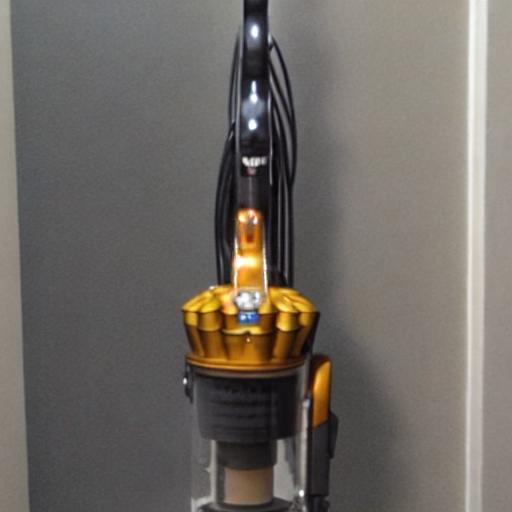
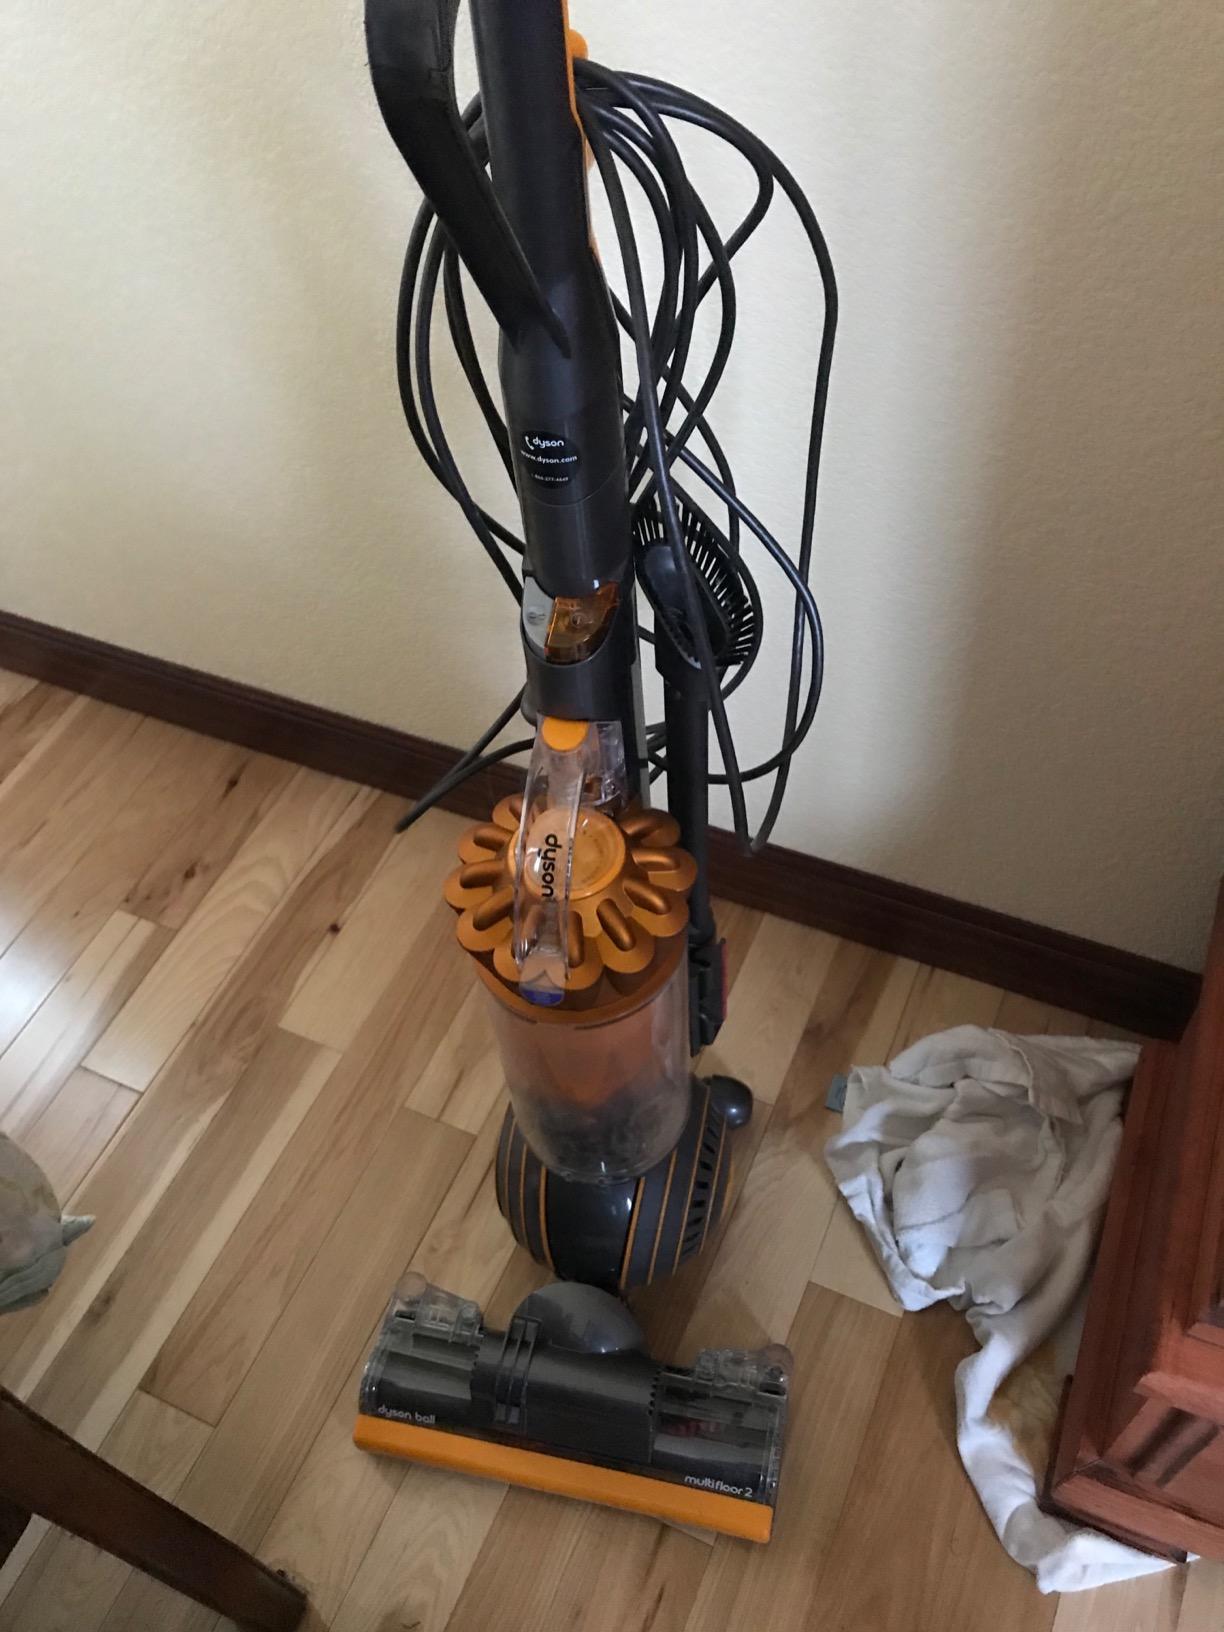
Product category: items_vacuum
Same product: no